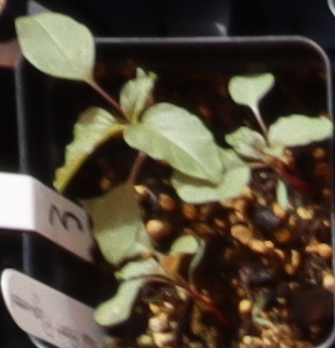
Label: Redroot Pigweed